West Liberty-Salem High School

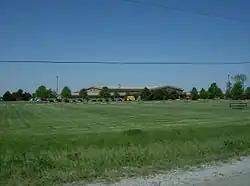
View of West Liberty-Salem High School from U.S. Route 68

West Liberty-Salem High School is a public high school in Salem Township, Champaign County, Ohio, United States. The only high school in the West Liberty-Salem School District, it is situated along U.S. Route 68 between West Liberty, Urbana.